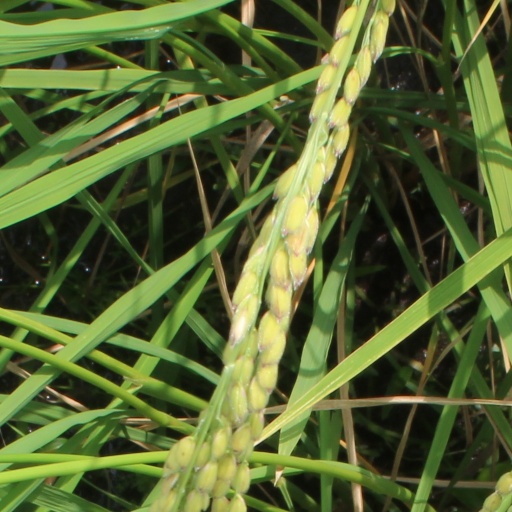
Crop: rice